Rotherfield Park

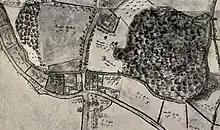
Map of Rotherfield Park and part of East Tisted from the 1600s

Near to the park is a large amount of artifacts of prehistoric activity. Large flint scatters from the Neolithic were uncovered during field walking in the 1970s, and prehistoric ceramic finds dot the area, suggesting settlement. This along with other flint concentrations in nearby Chawton and Ropley suggests a potentially broad area of prehistoric settlement which requires more archaeological attention from local archaeological groups.